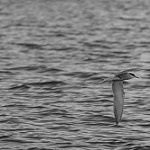
Label: B & W